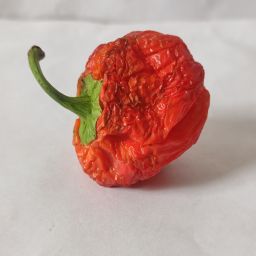
Crop: Bell Pepper
Quality: Dried